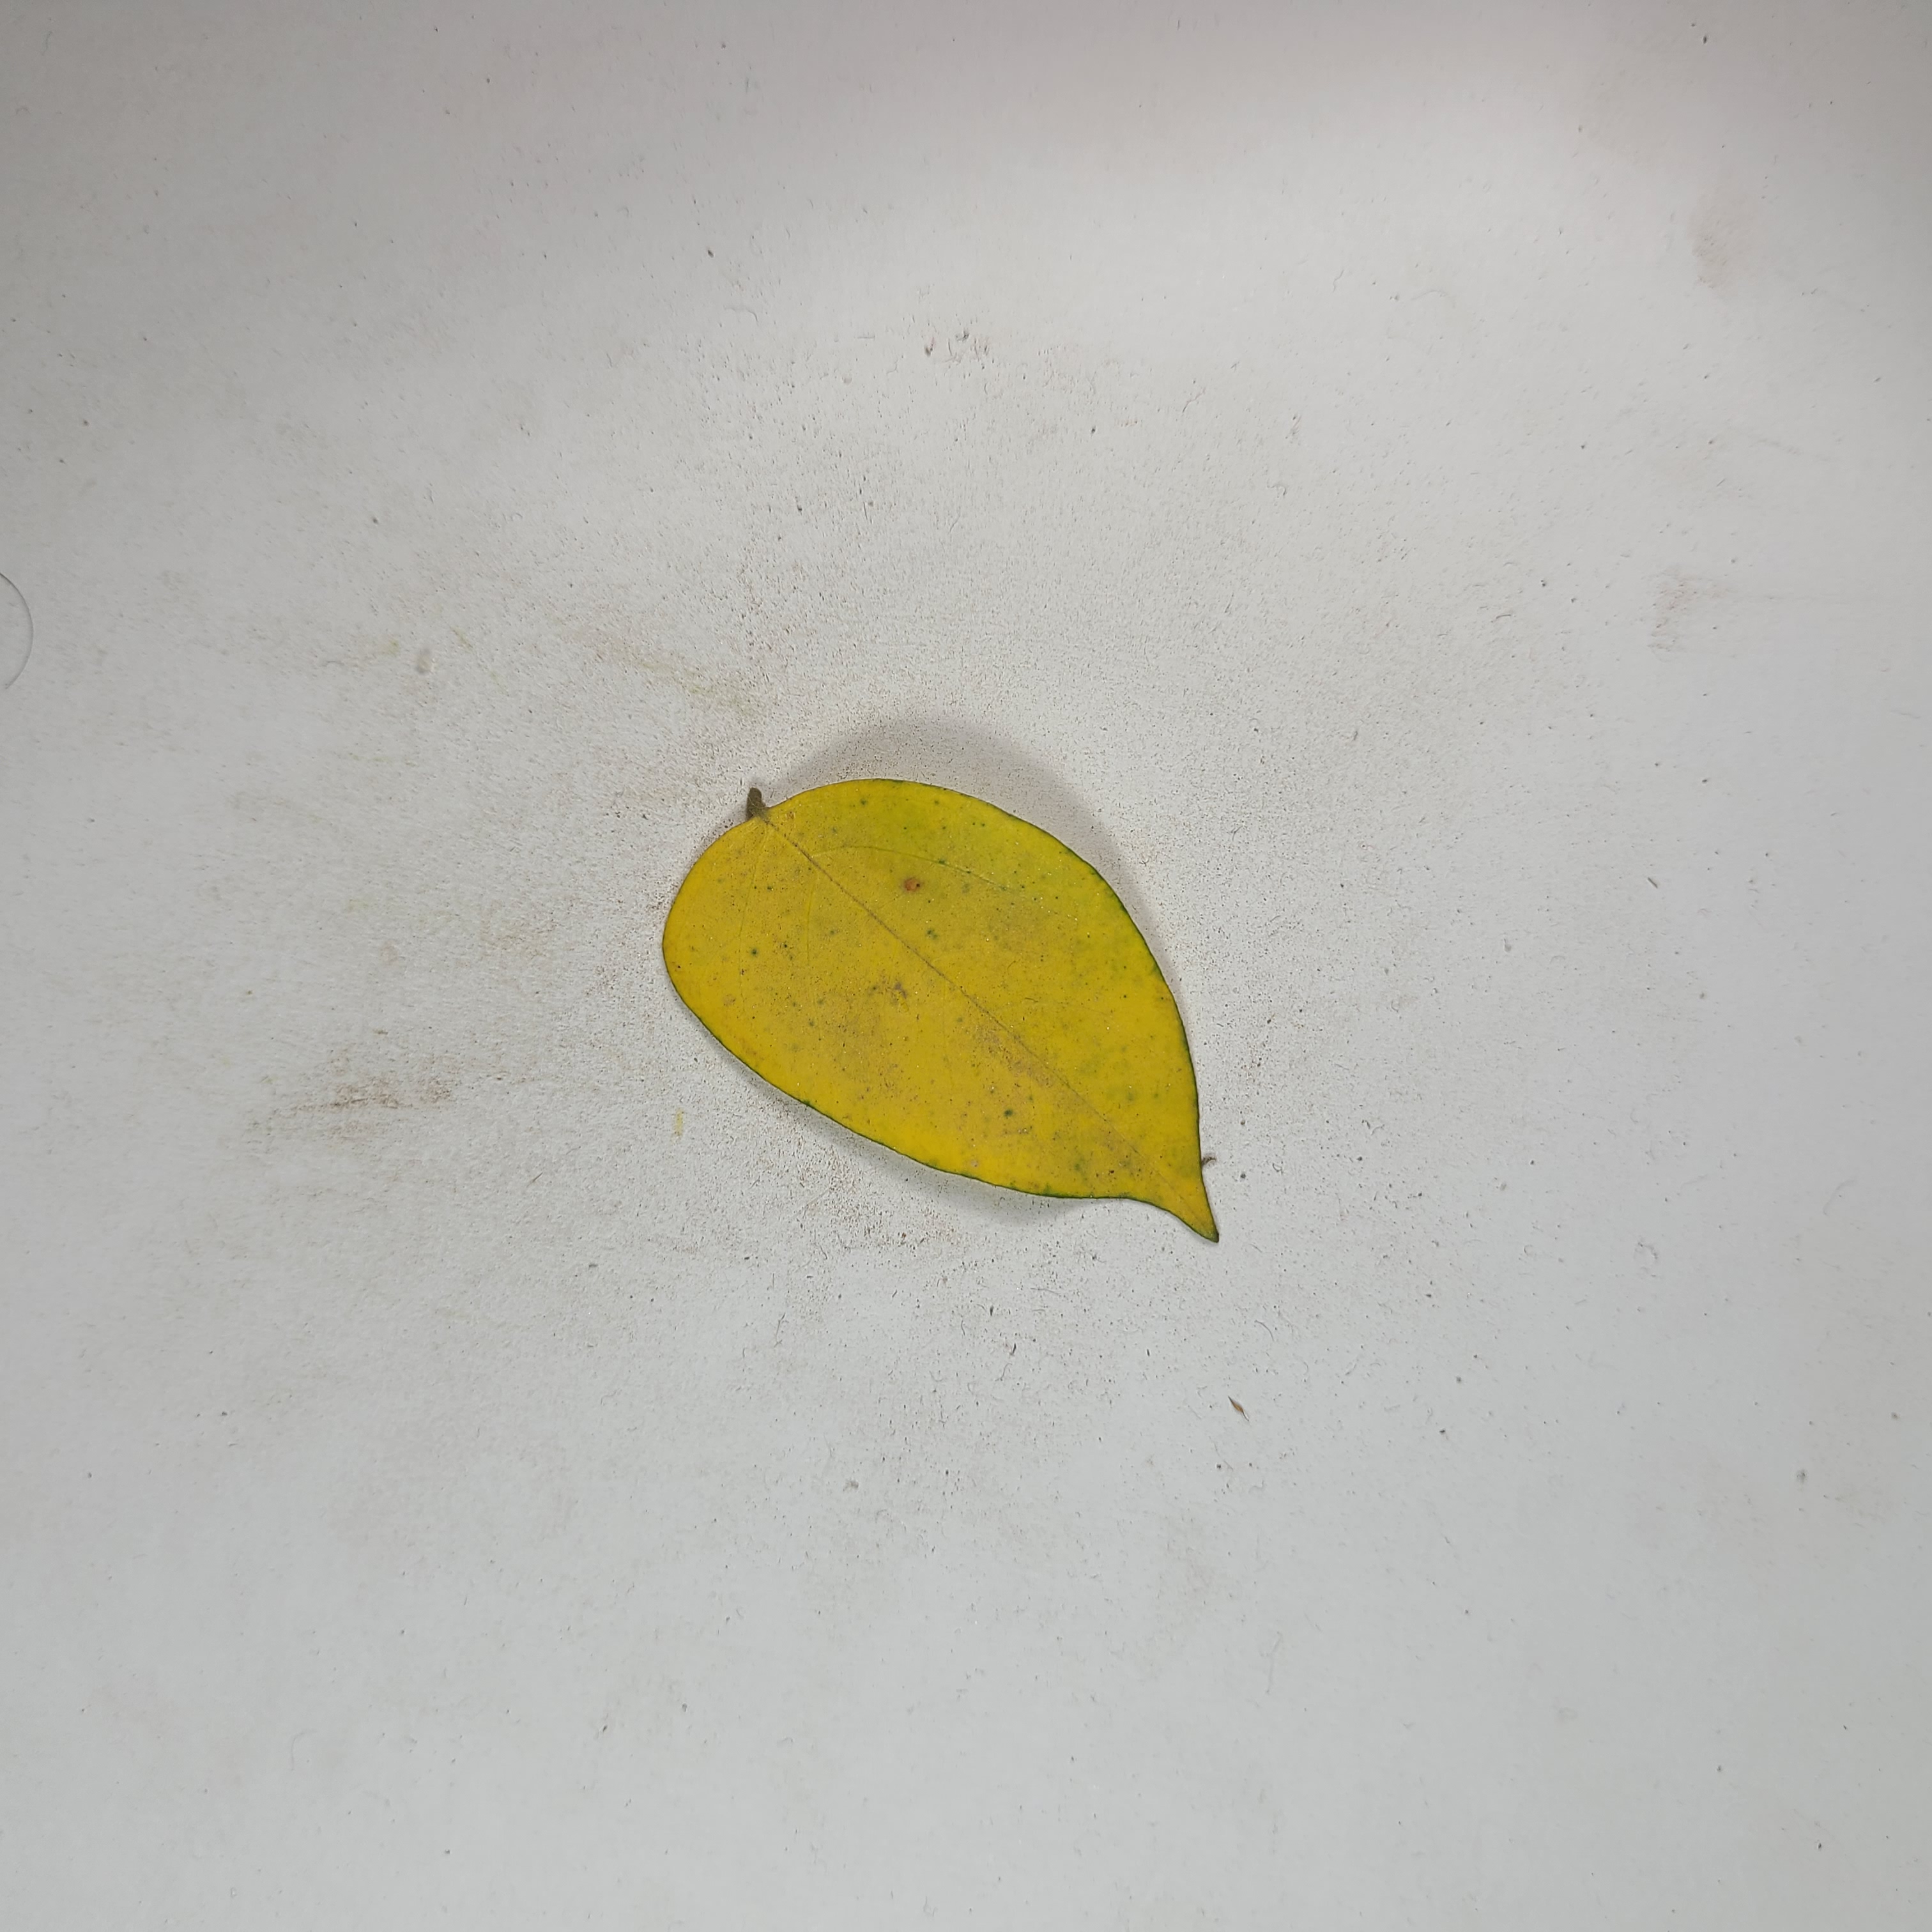
Label: Yellow Leaves